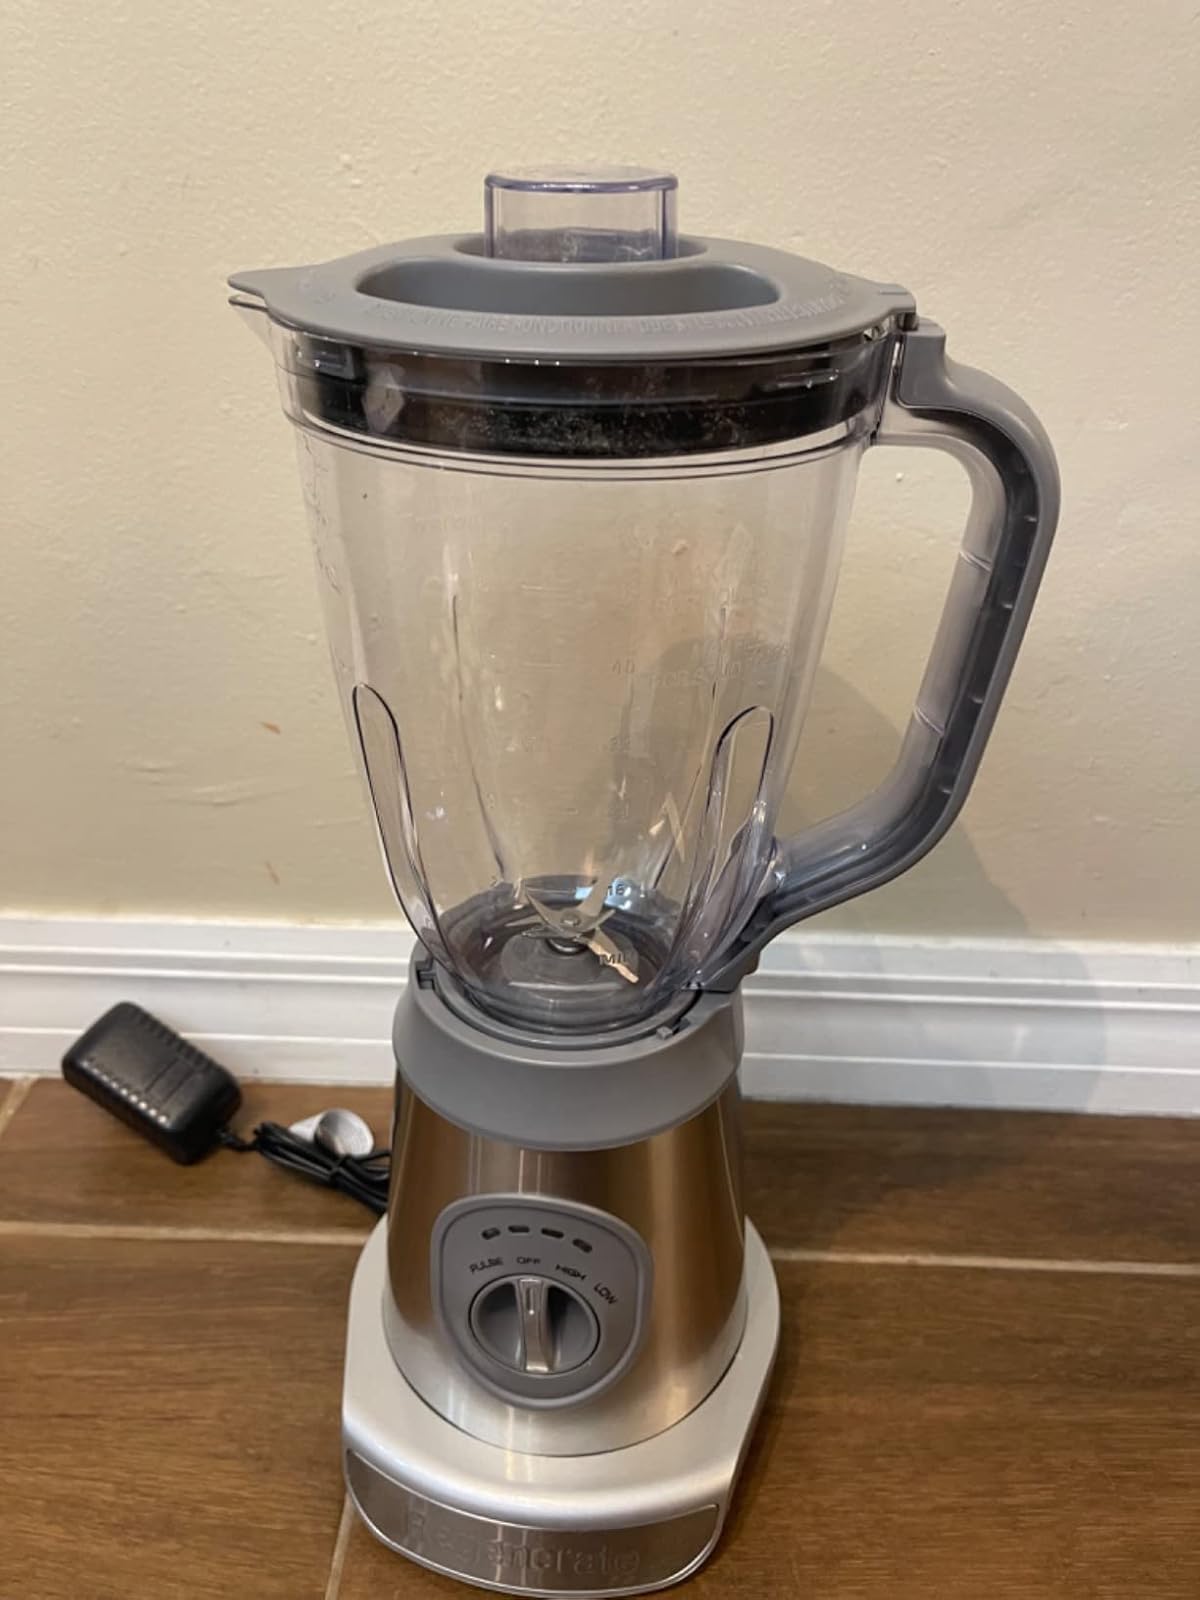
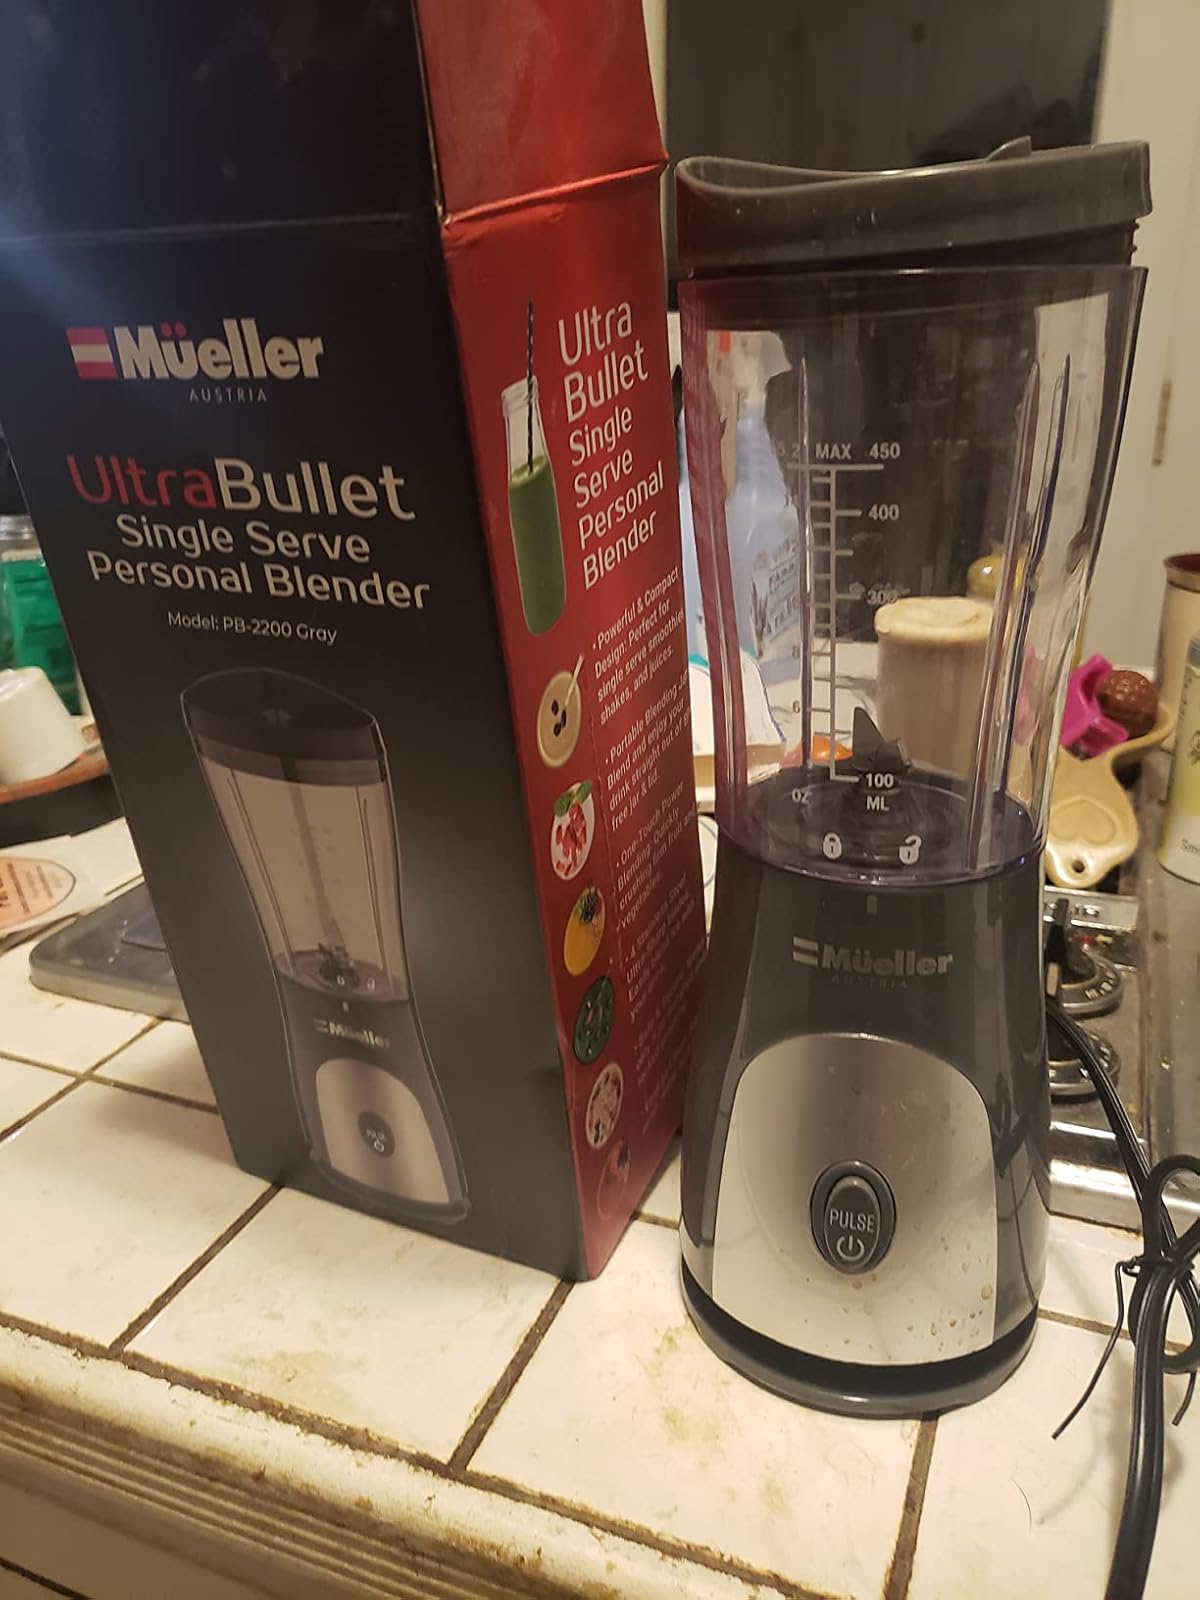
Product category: items_blender
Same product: no